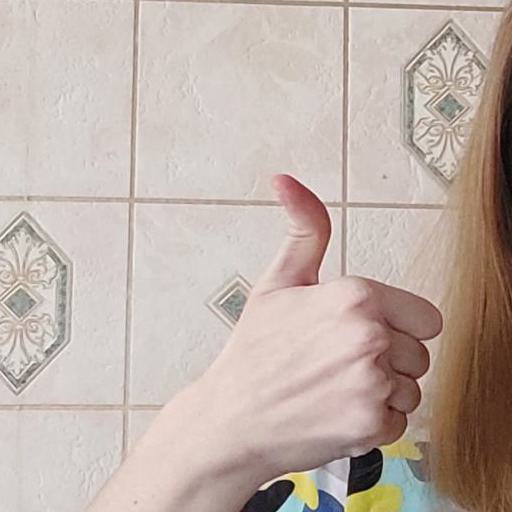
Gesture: like